2011 European Pool Championships

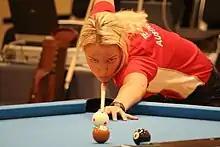
Jasmin Ouschan won three of the four women's events

The ten-ball event was only being held for the second time in the championships and was played between 30 March and 2 April. French player Stephan Cohen met Poland's Radosław Babica in the men's final, where Cohen won 8–6. Ouschan won her third event of the championships in the women's ten-ball event, after she defeated Nataliya Seroshtan 6–1. The wheelchair ten-ball event was a rematch of the wheelchair nine-ball final between Larsson and Tähti, with Tähti winning 5–1. Ouschan was the event's most successful player, winning three events, the nine-ball, ten-ball and straight pool. She lost her only match of the championships in the quarter-finals of the eight-ball competition. Tähti won two of the three wheelchair events, losing his only match in the final of the wheelchair nine-ball to Larsson 5–6.